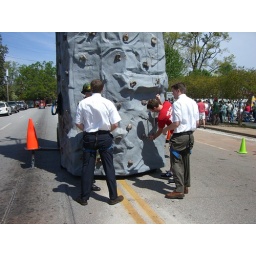
we climbed a rock wall at the azalea festival in pickens